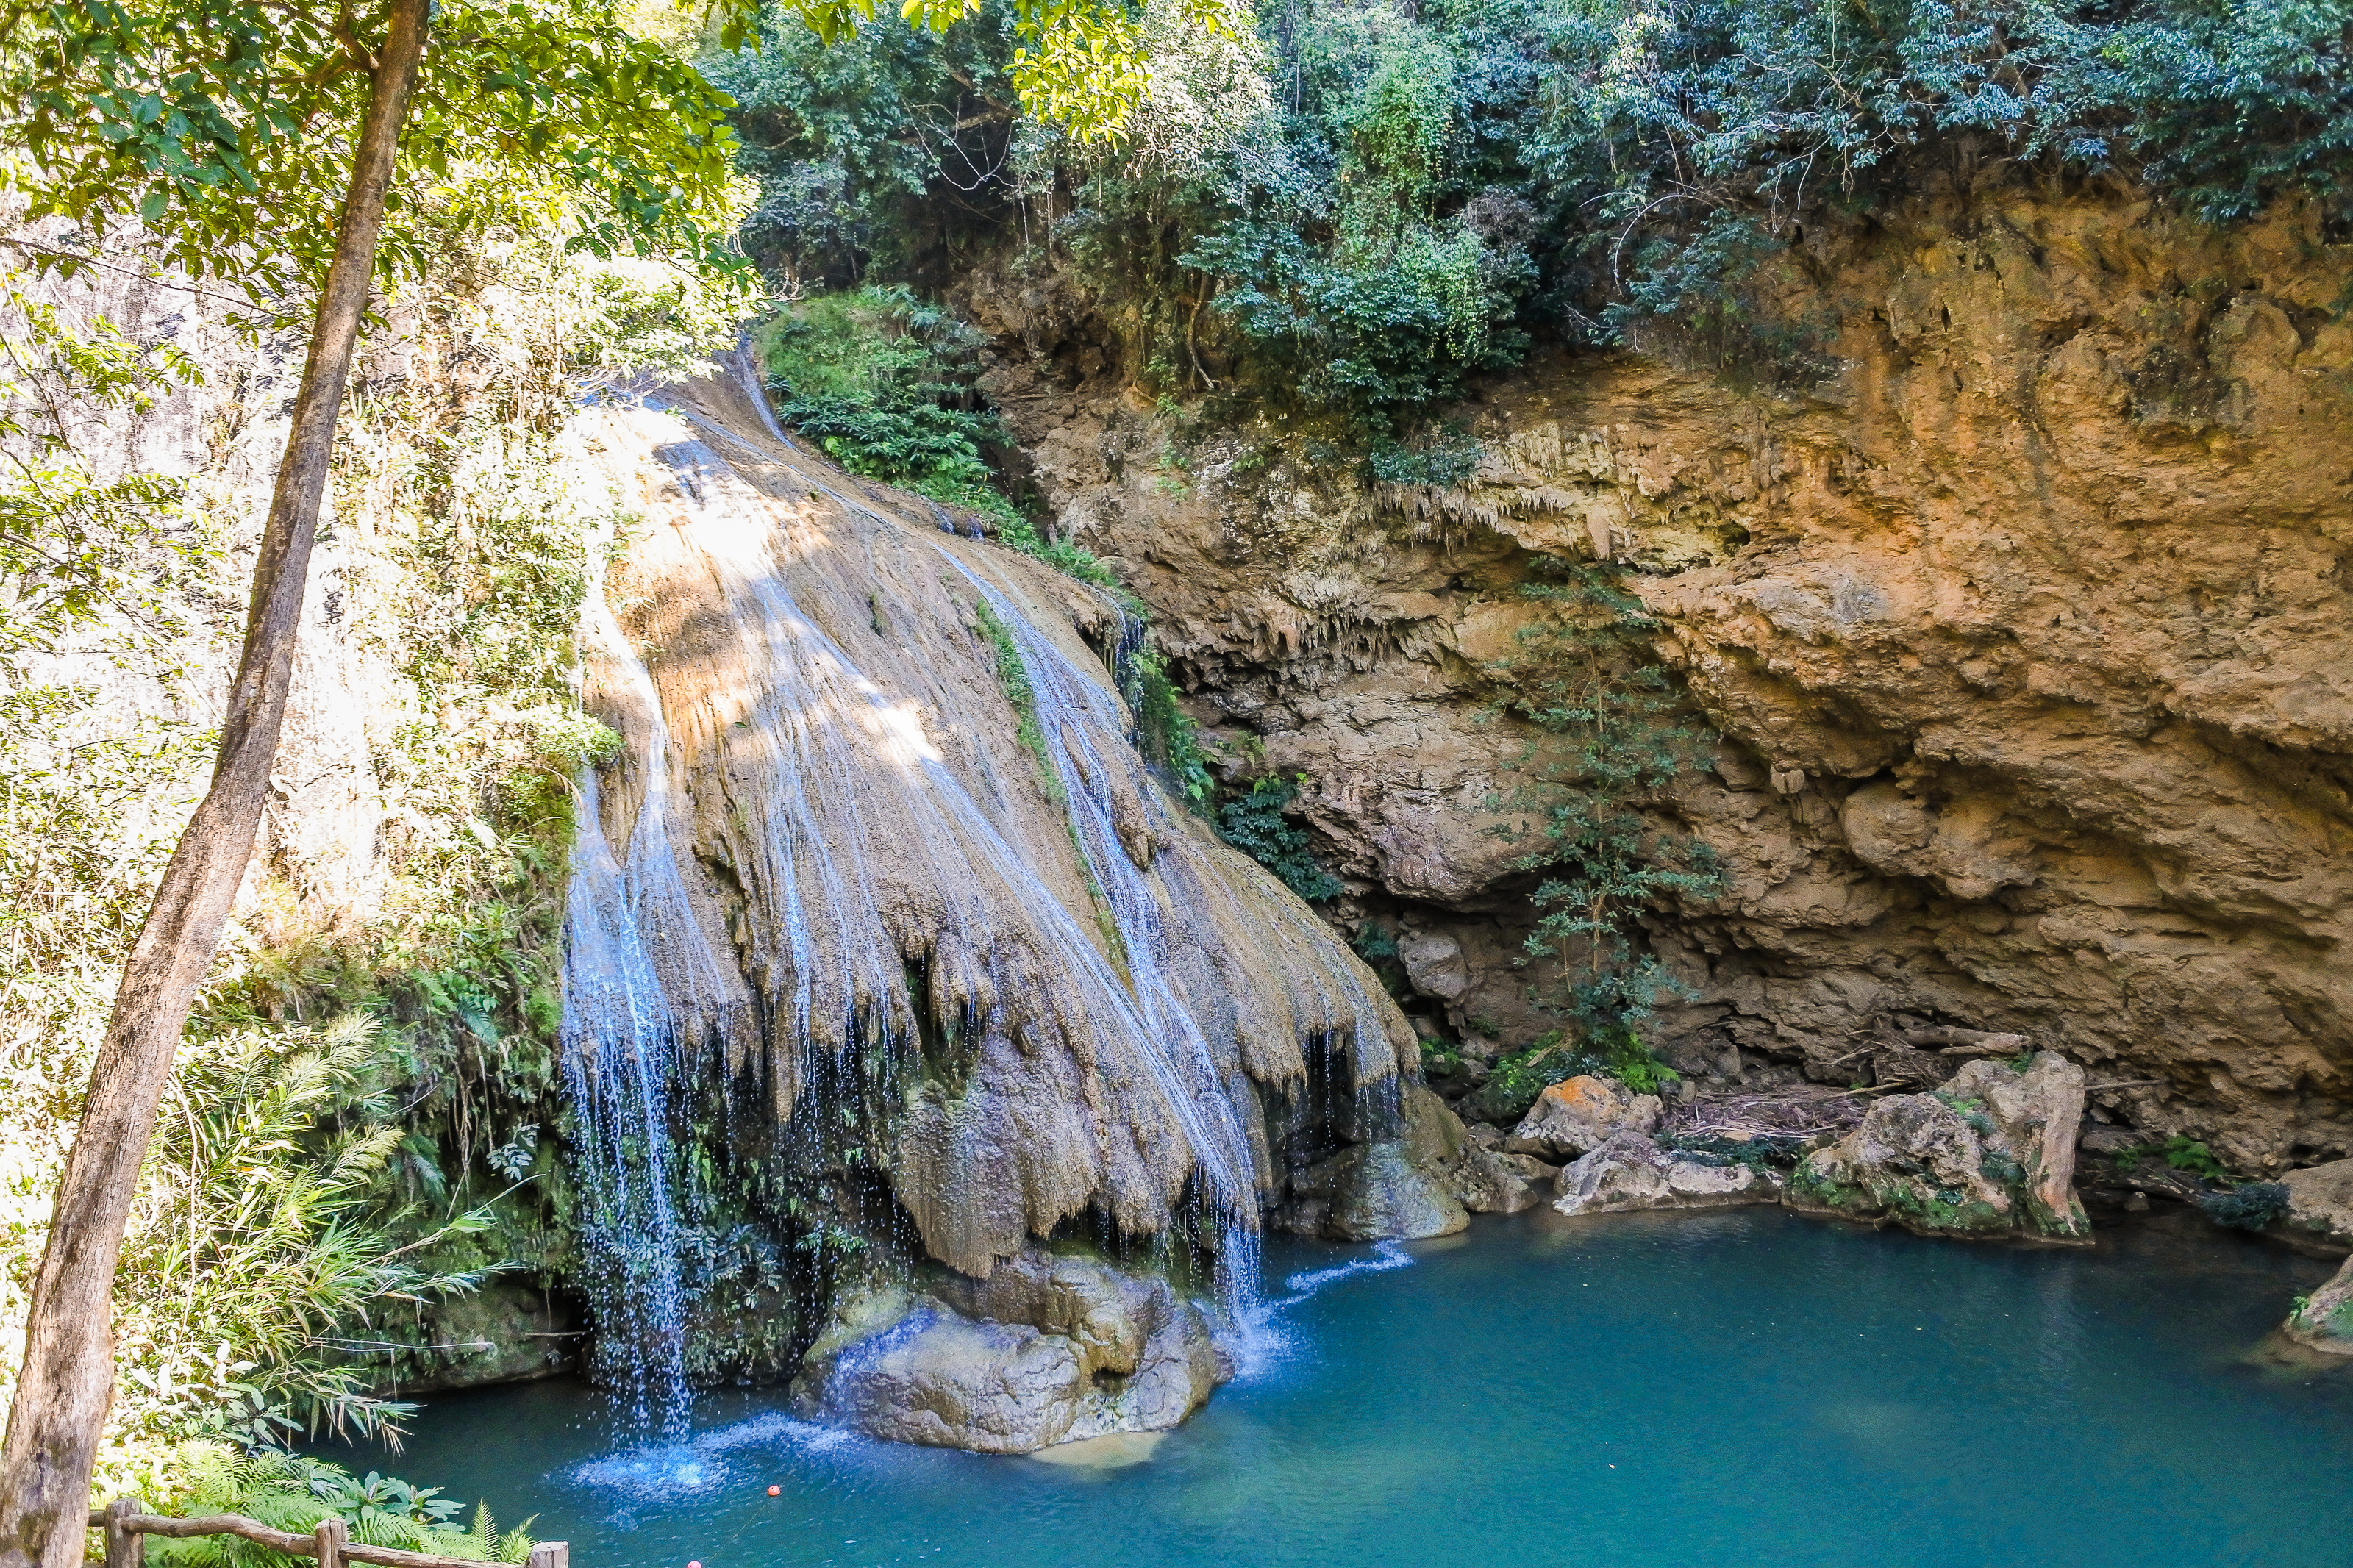
beauty, koh, freshness, northern, scenic, spring, beautiful, mountain, view, thailand, luang, natural, cascade, tree, thai, water, flowing, background, idyllic, plant, jungle, forest, ping, bright, scenery, summer, rock, fall, waterfall, national, vacation, park, green, nature, relax, asia, cool, clear, lumphun, clean, stone, tropical, lamphun, blue, river, fresh, travel, li, wild, landscape, body of water, water resources, natural landscape, nature reserve, watercourse, formation, vegetation, stream, wilderness, water feature, state park, ravine, mineral spring, outcrop, riparian zone, geology, national park, canyon, narrows, wadi, escarpment, bank, arroyo, bedrock, erosion, riparian forest, lake, fluvial landforms of streams, cliff, tourism, rapid